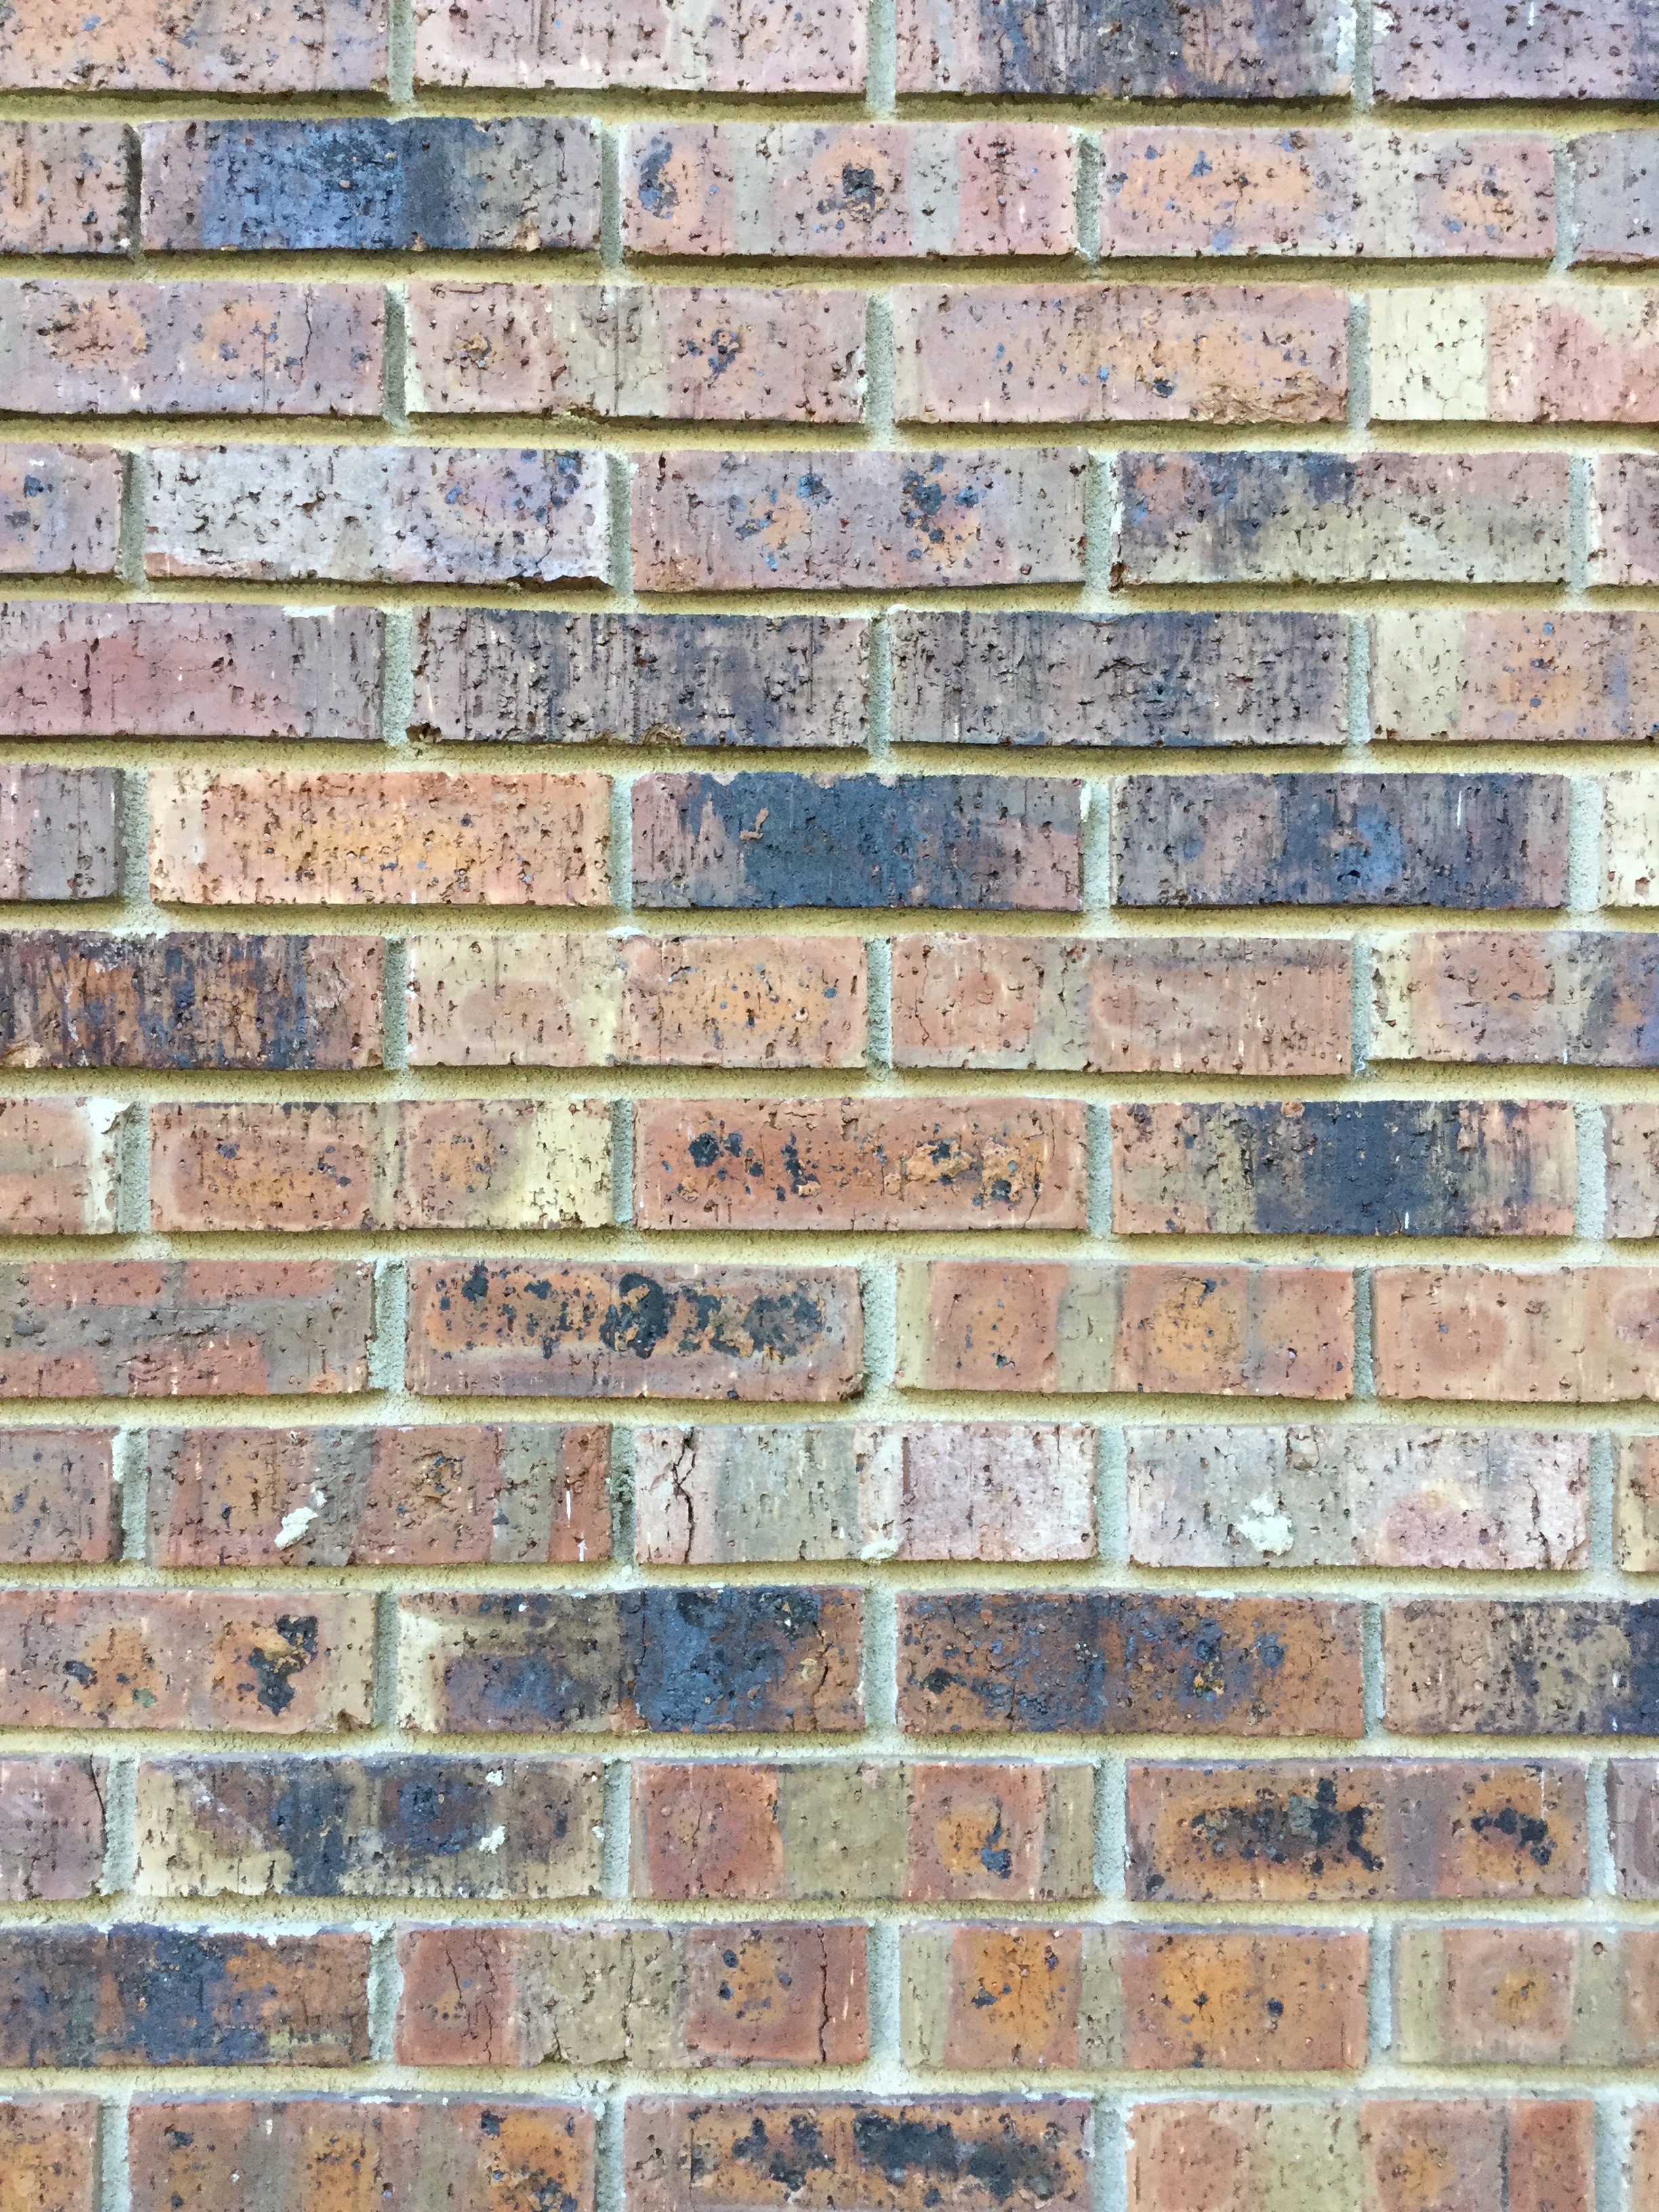
architecture, structure, house, texture, building, old, home, wall, brown, rough, exterior, stone wall, brick, material, brick wall, weathered, block, brickwall, brickwork, backdrop, brick wall background, wood stain